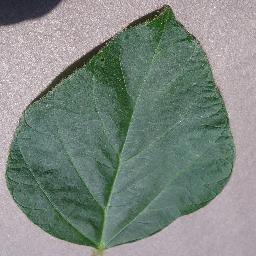
Label: Soybean___healthy